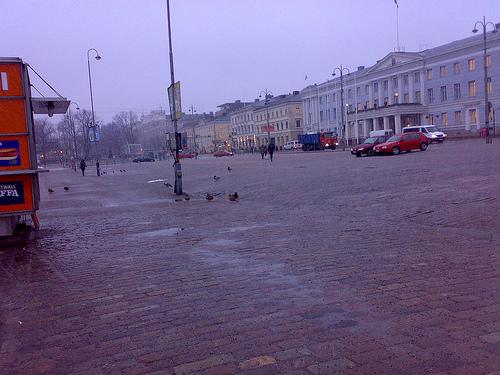
Weather: rain or strom